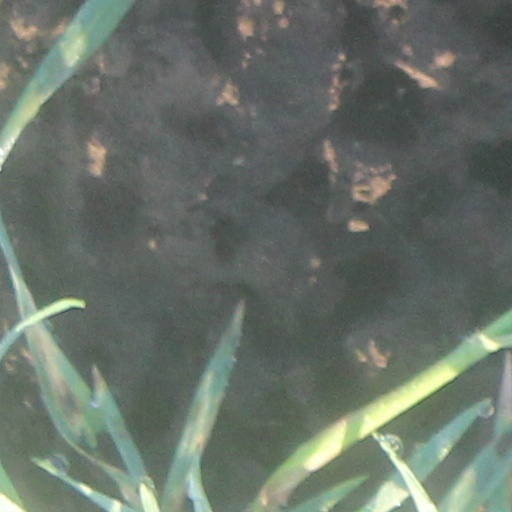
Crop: wheat